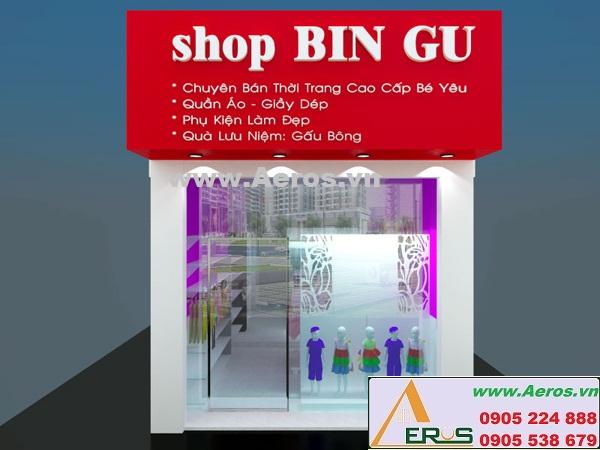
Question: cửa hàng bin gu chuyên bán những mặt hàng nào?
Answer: chuyên bán các loại quần áo, giầy dép, phụ kiện làm đẹp, quà lưu niệm